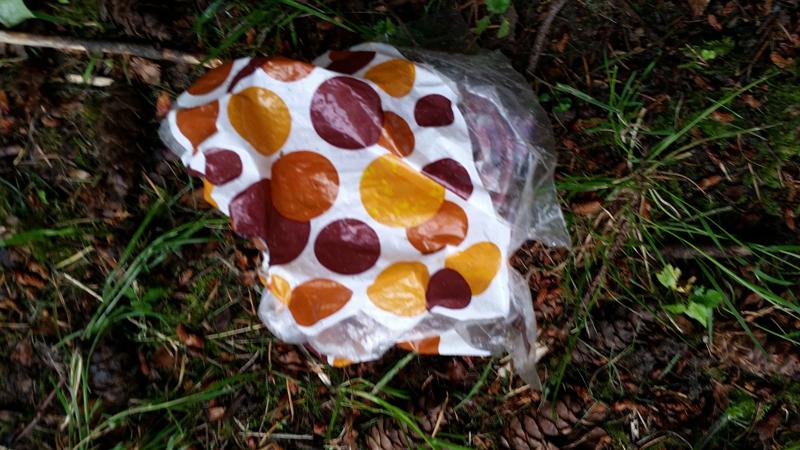
Waste category: trash